Sotcher Farmhouse

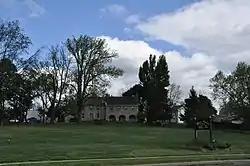
Sotcher Farmhouse, April 2012

The Sotcher Farmhouse, also known as "Three Arches," is an historic, American home that is located in Fairless Hills, Falls Township, Bucks County, Pennsylvania.